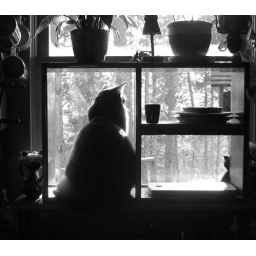
Blue, in black & white checkin' out the birds.